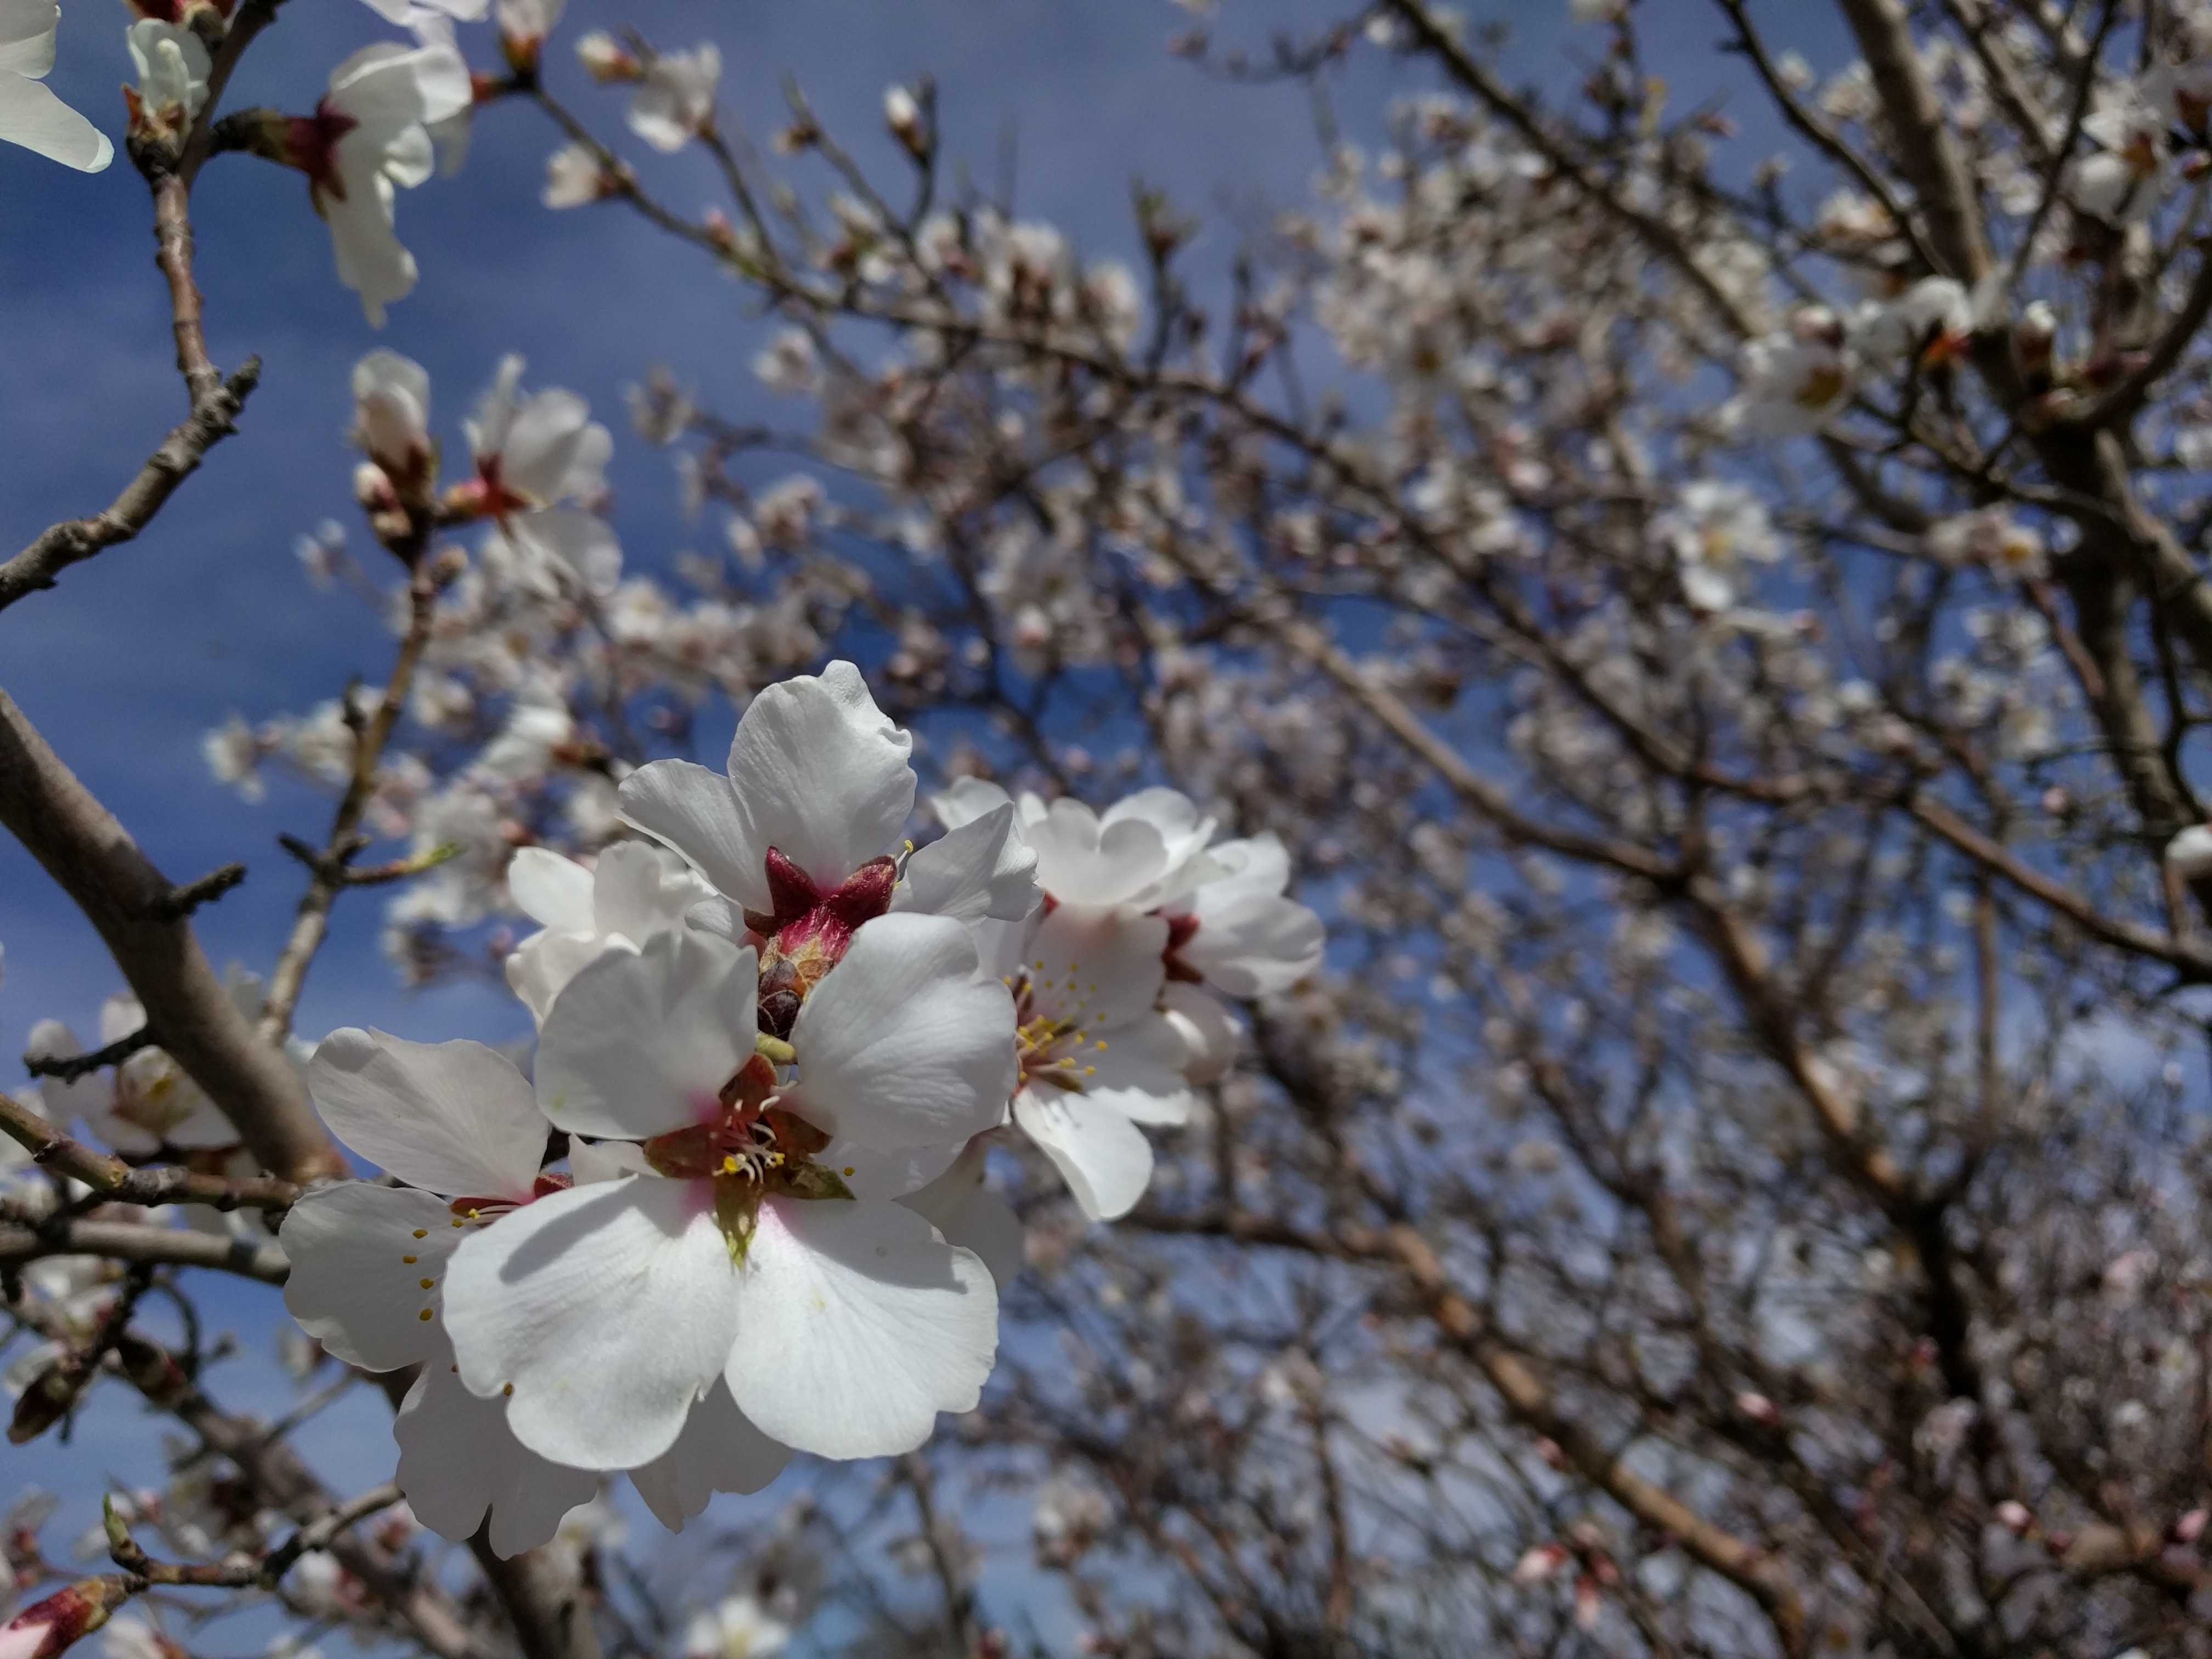
tree, branch, blossom, plant, flower, petal, spring, produce, flora, season, cherry blossom